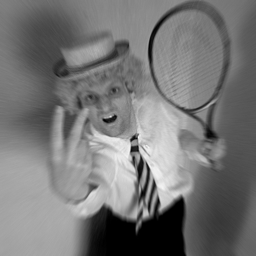
A man holding a tennis racquet and wearing a neck tie.
a guy in a curly wig holding up two fingers and holding a tennis racket
a man in a hat is holding a racket
A man dressed as a clown holding a tennis racket.
A man is holding a tennis racket, and making a peace sign.